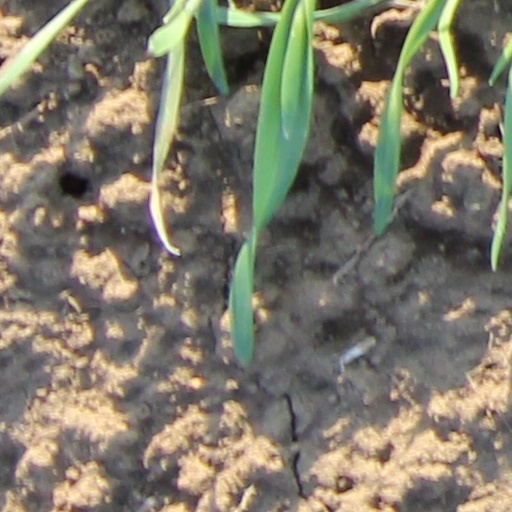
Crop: wheat